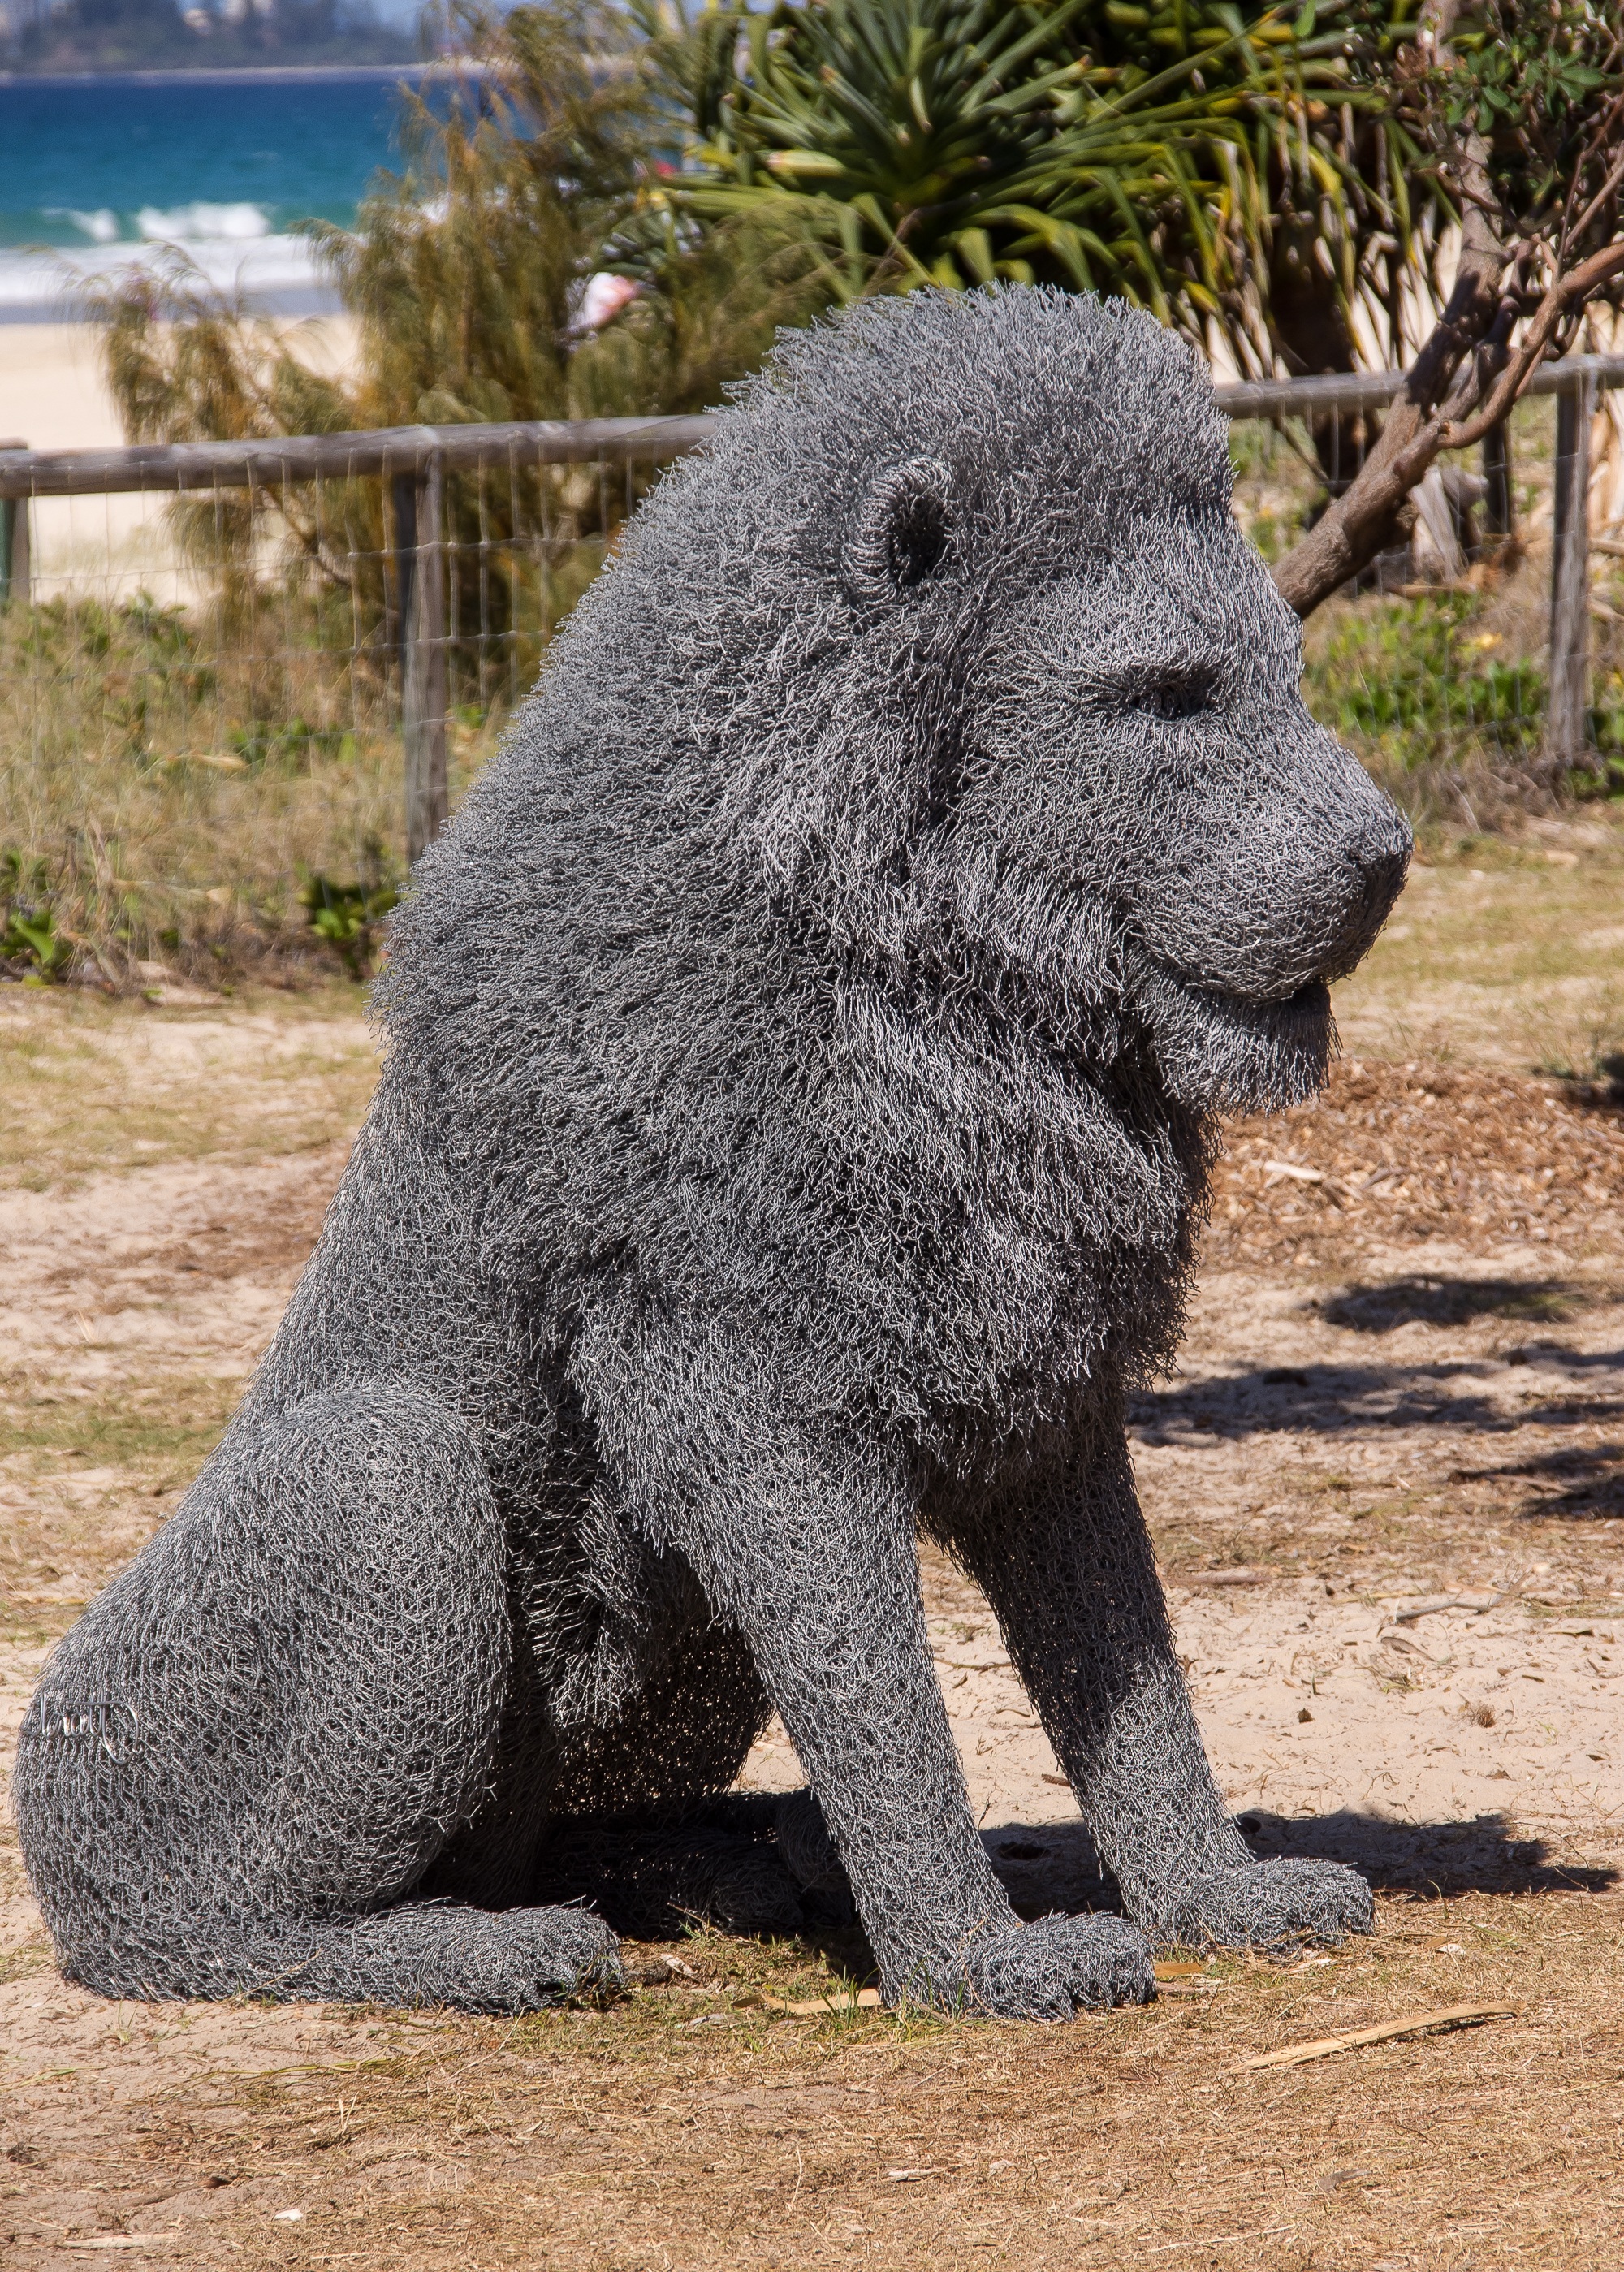
beach, sea, wildlife, surf, model, sitting, metal, mammal, modern, fauna, lion, primate, australia, sculpture, grey, art, vertebrate, contemporary, exhibition, chicken wire, life size, wire netting